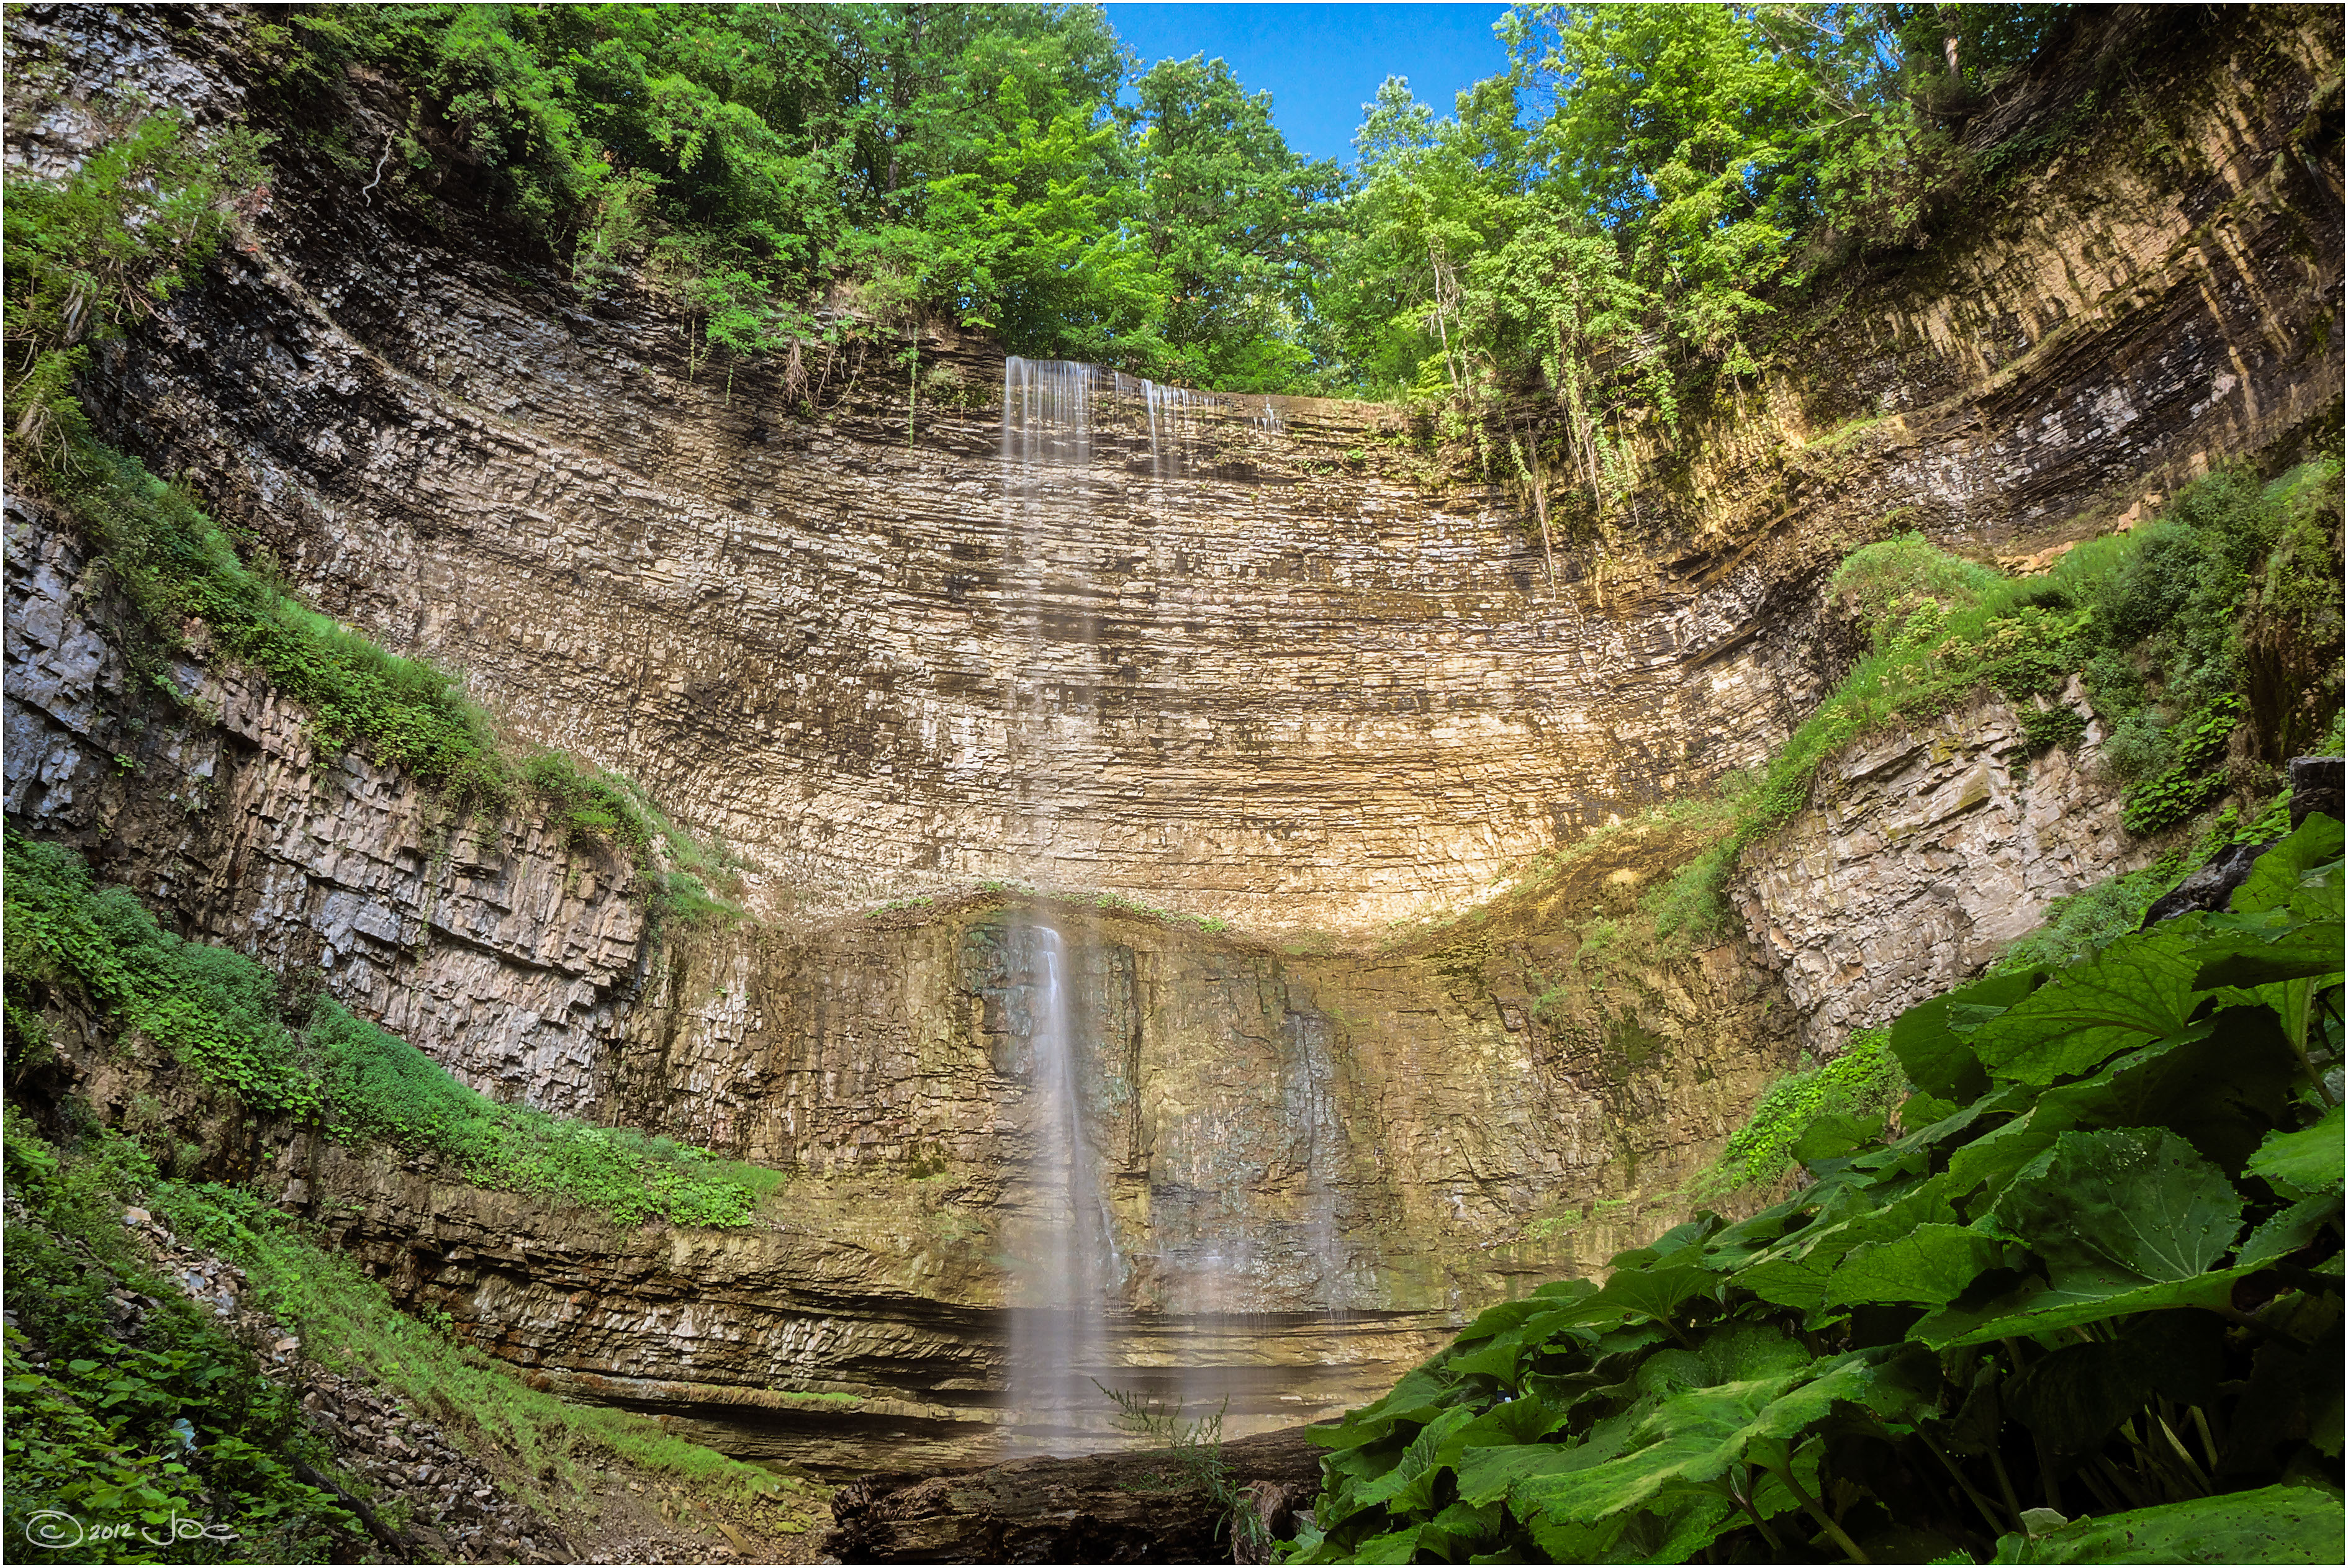
water, forest, waterfall, bridge, valley, formation, cliff, stream, jungle, terrain, hdr, rainforest, falls, ravine, ontario, sns, panasonic, dmc, lx7, panasoniclumixdmclx7, hamilton, tews, water feature, devil's bridge, geological phenomenon, nonbuilding structure